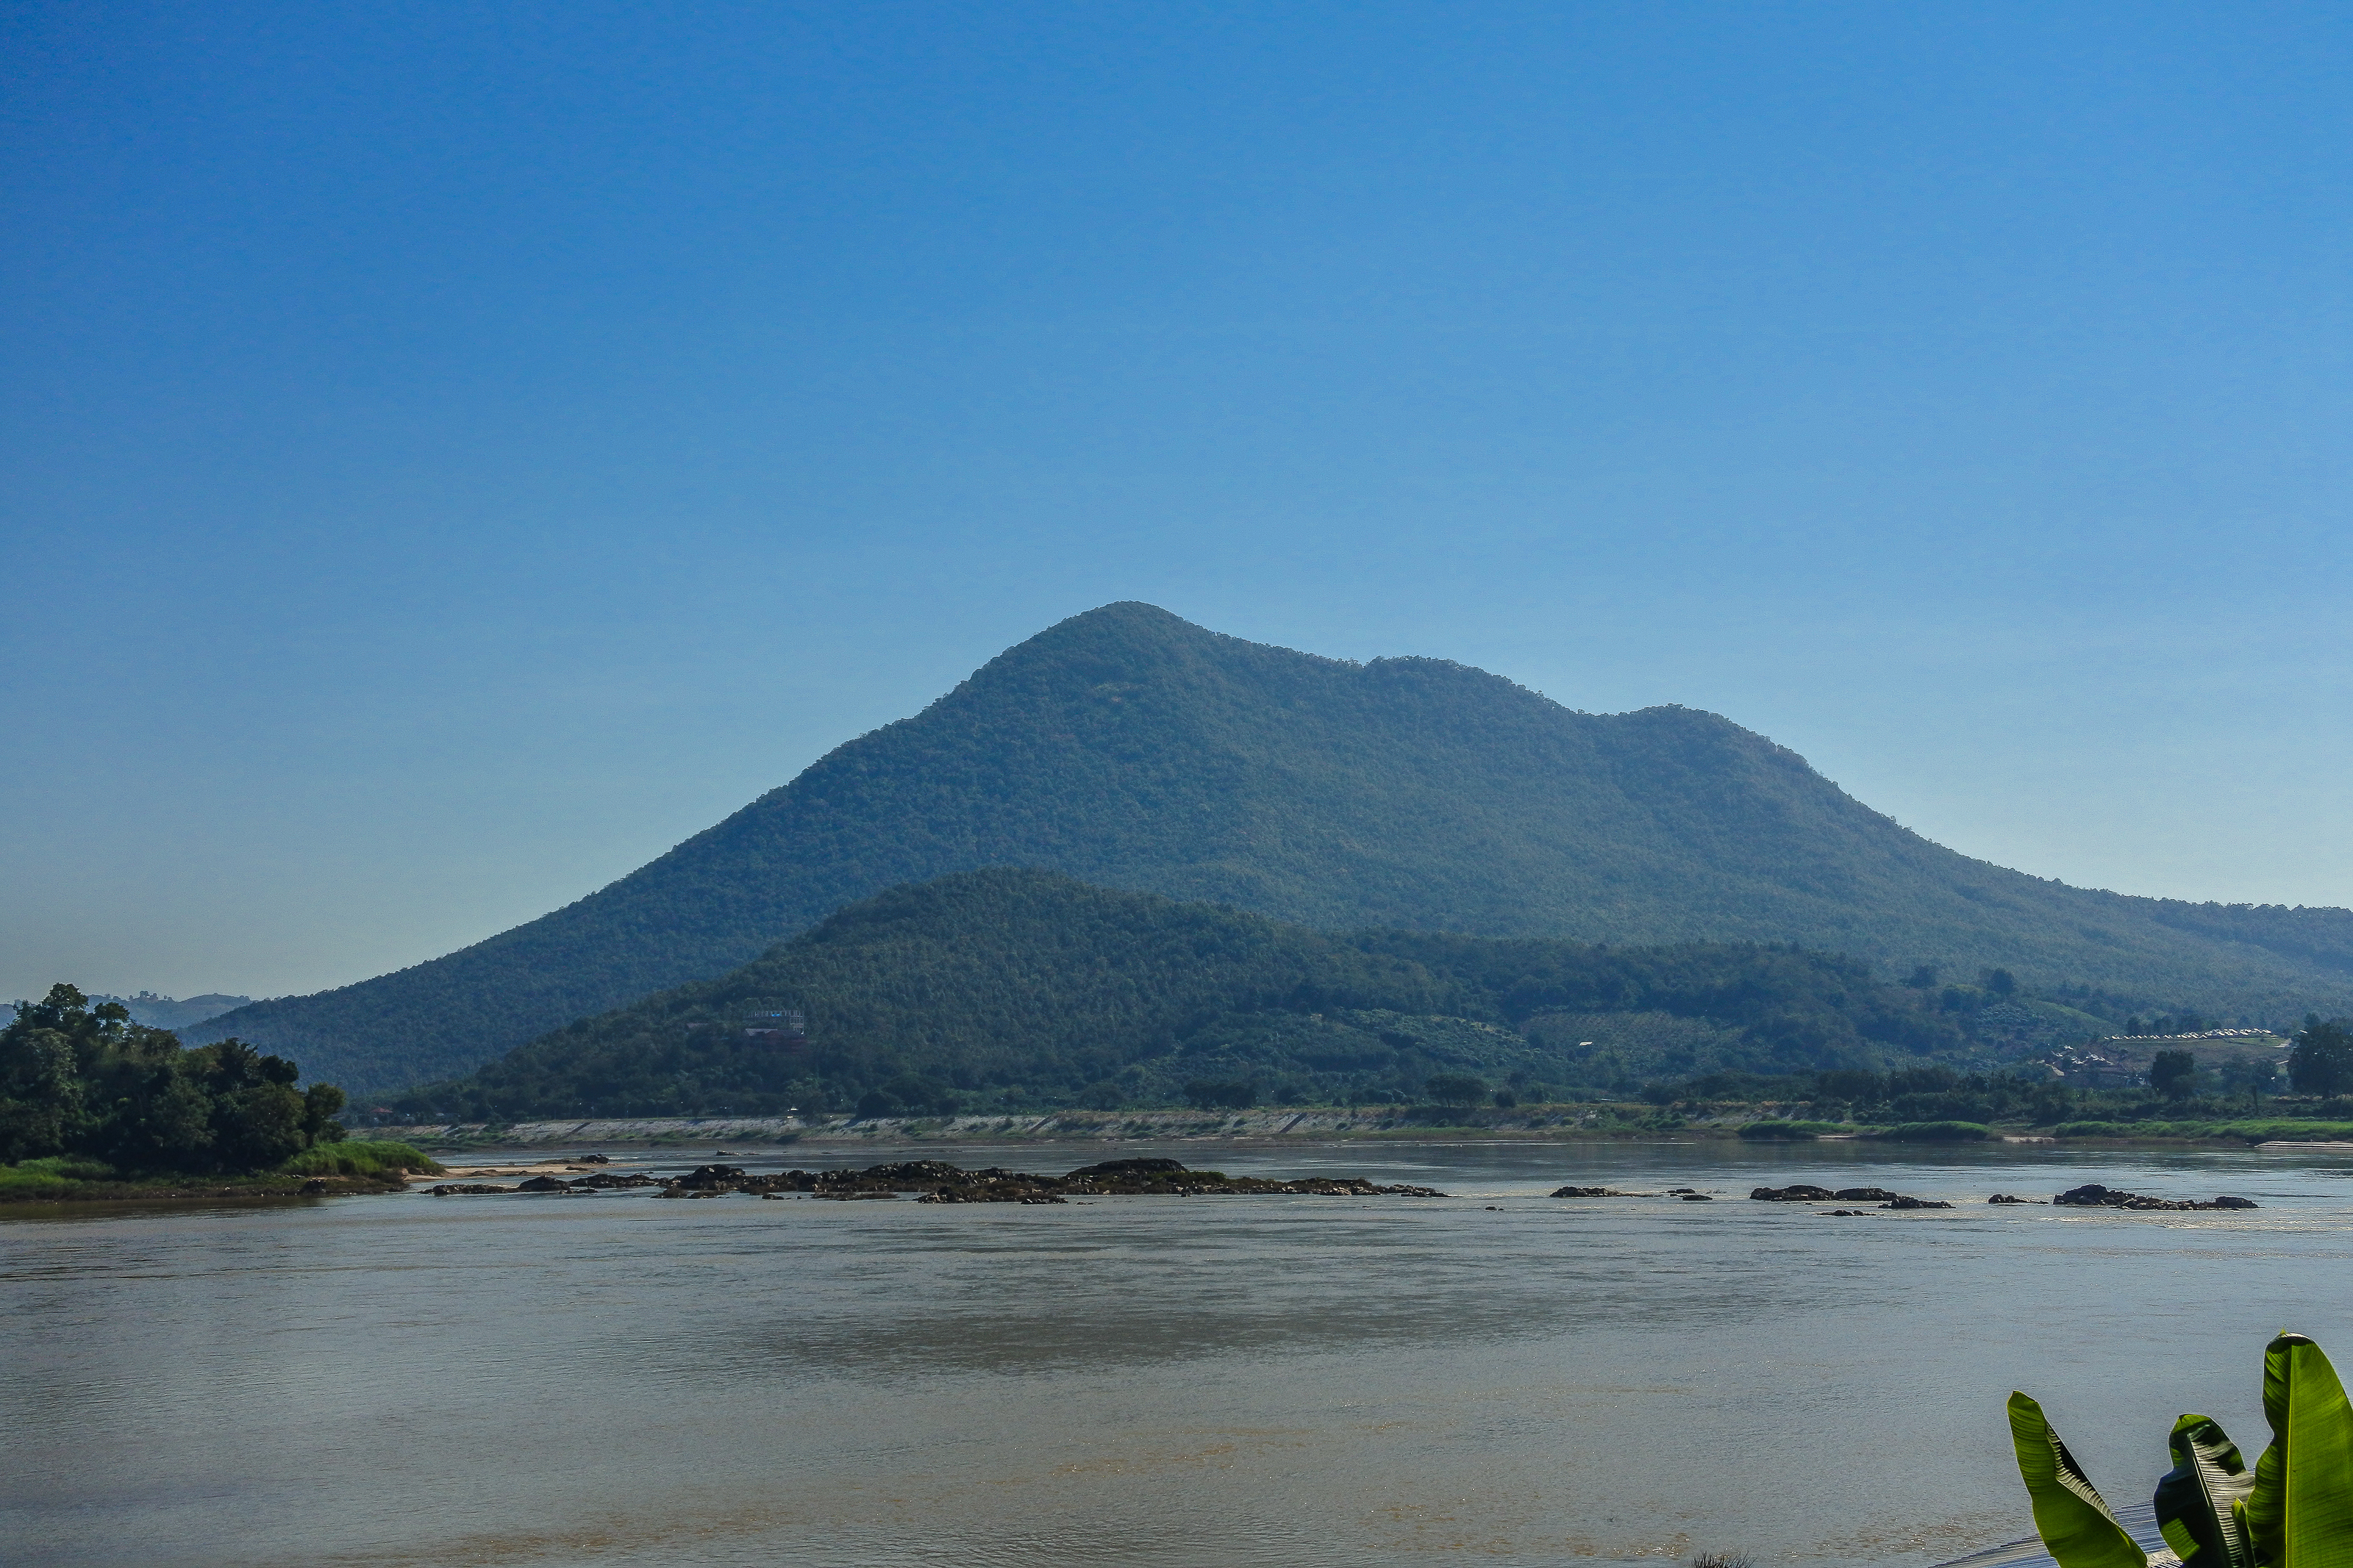
holiday, speed, vehicle, tourist, beautiful, rainy, mountain, view, mekong river, loei, thailand, vacation, man, chiangkhan, cloud background, sky, kaeng khut khu, green, natural, wallpaper, nature, asia, relaxing, asian, transport, water, boat, morning, transportation, outdoor, cloudy, background, cloudscape, river, travel, fisherman, landscape, mountainous landforms, highland, hill, stratovolcano, water resources, shield volcano, extinct volcano, lake, tree, tourism, mountain range, sea, volcanic landform